Greg Proops

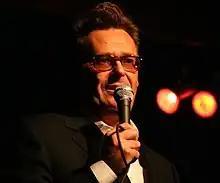
Proops performing in a nightclub in 2008

Proops also appeared in every episode of the short-lived "Drew Carey's Green Screen Show", where the performers would play improv games (some of which were taken from the show's main influence "Whose Line Is It Anyway?") in front of a massive green screen. Later, animators would draw on the background and other props. In April 2011, "Drew Carey's Improv-A-Ganza" premiered on GSN featuring Proops along with other frequent guests from "Whose Line is it Anyway?" In July 2012, Proops appeared in ABC's improvisation show, "Trust Us with Your Life".